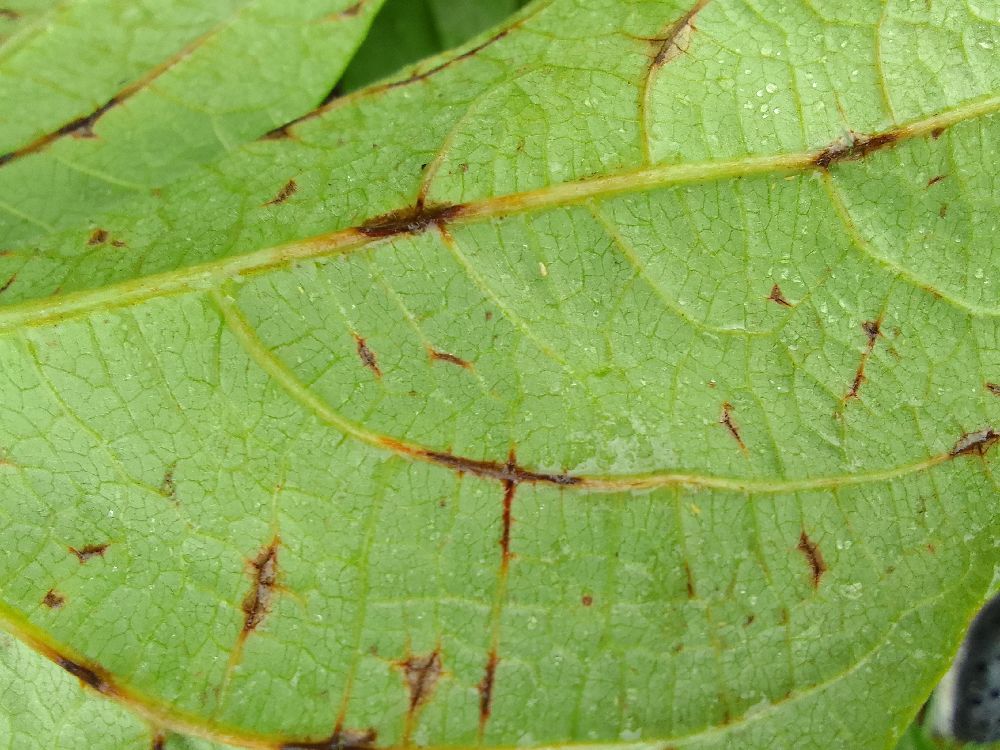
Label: anthracnose